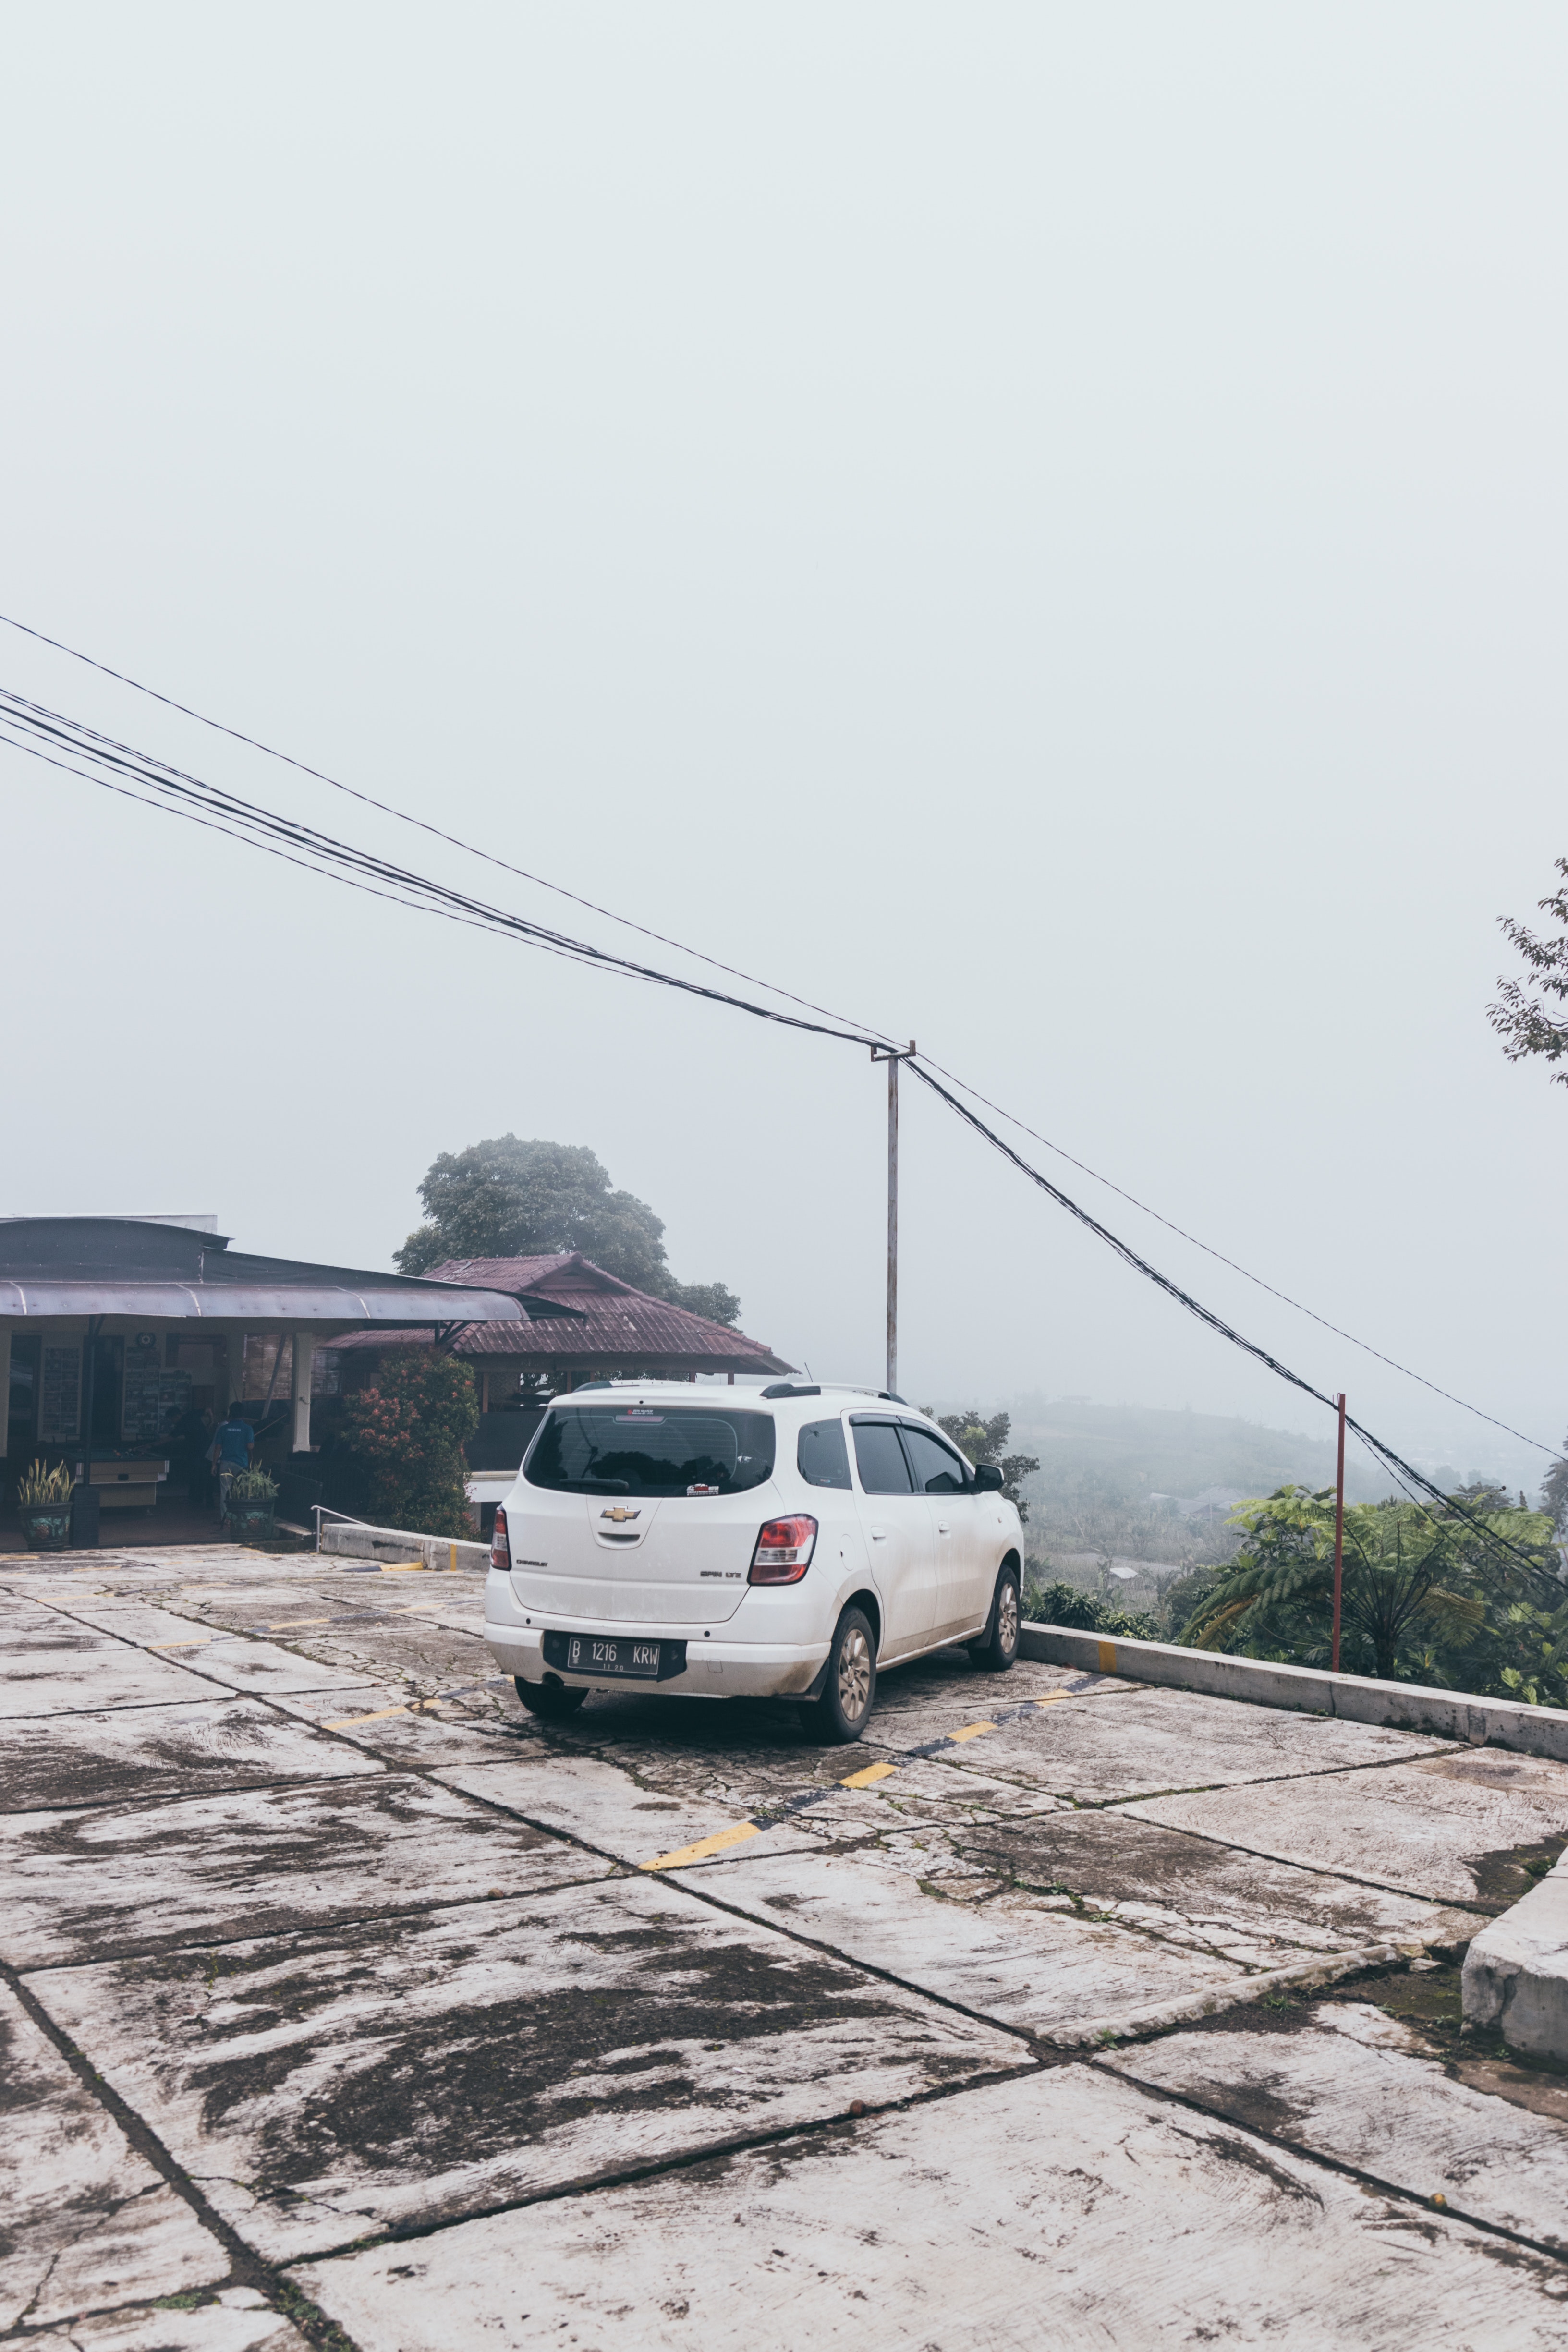
vehicle, car, compact car, hatchback, road, subcompact car, minivan, compact mpv, supermini